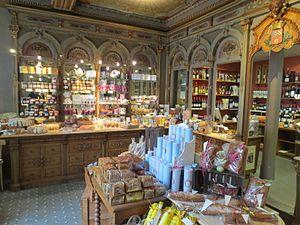
Mulot &amp
Le pain d'épices est un gâteau au miel, agrémenté d'épices diverses comme la cannelle, la coriandre, le gingembre ou l'anis étoilé.